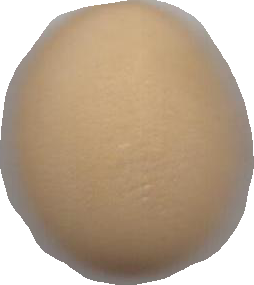
Variety: Dega